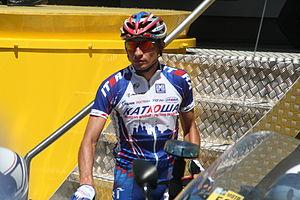
L'équipe cycliste Katusha-Alpecin est une équipe suisse de cyclisme professionnel sur route basée à Genève. Elle est active entre 2009 et 2019. Elle apparaît en 2009 sous le nom de Katusha avec une licence russe. Elle succède alors à l'équipe Tinkoff Credit Systems présente dans les pelotons depuis 2007. Elle fait partie d'une structure soutenue par les pouvoirs publics russes et comprenant des équipes féminines et masculines dans plusieurs disciplines cyclistes. Membre de l'UCI World Tour, Katusha est brièvement enregistrée par l'Union cycliste internationale comme équipe continentale professionnelle en 2013. Fin 2019, elle disparaît et sa licence est rachetée par l'équipe Israel Cycling Academy. Cependant, Katusha continue à être liée au cyclisme en fournissant les vêtements à l'équipe israélienne et en collaborant avec le cyclisme féminin.